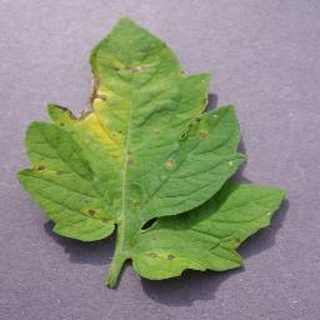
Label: tomato_septoria_leaf_spot